Clare Rewcastle Brown

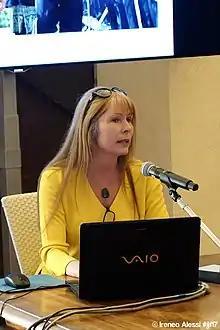
Clare Rewcastle Brown, 2017

Clare Rewcastle Brown (born 20 June 1959) is a British environmental and anti-corruption journalist and activist who uncovered the 1Malaysia Development Berhad (1MDB) scandal. Born in the former British Crown Colony of Sarawak (now part of Malaysia), she is the founder and operator of the "Sarawak Report" blog and Radio Free Sarawak which have exposed corruption driving deforestation and human rights violations in that state along with failures in the global financial systems which facilitate kleptocracy. In 2015 she shifted her focus to the federal government of Malaysia and the country's prime minister, Najib Razak. Her blog "Sarawak Report" gained widespread recognition for its original and early exposure of the 1MDB scandal, which contributed to widespread disillusionment with Najib's Barisan Nasional government, culminating in its loss in the 2018 elections.